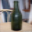
Label: bottle